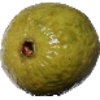
Label: guava